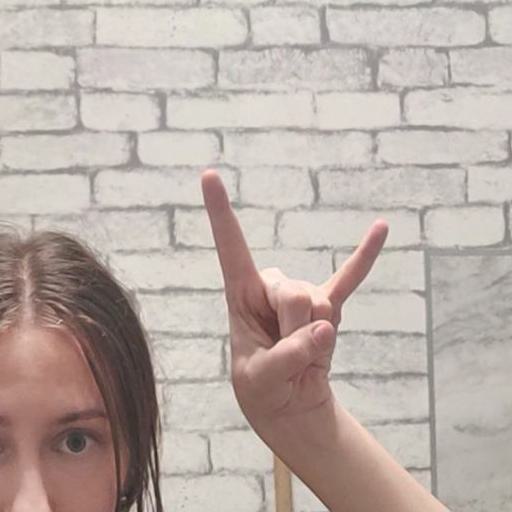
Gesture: rock